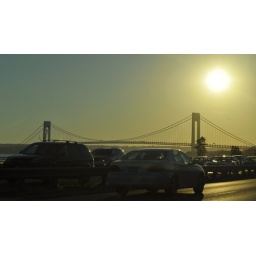
The world's eighth-largest suspension bridge looks great in the sunset, even from behind a car windshield.